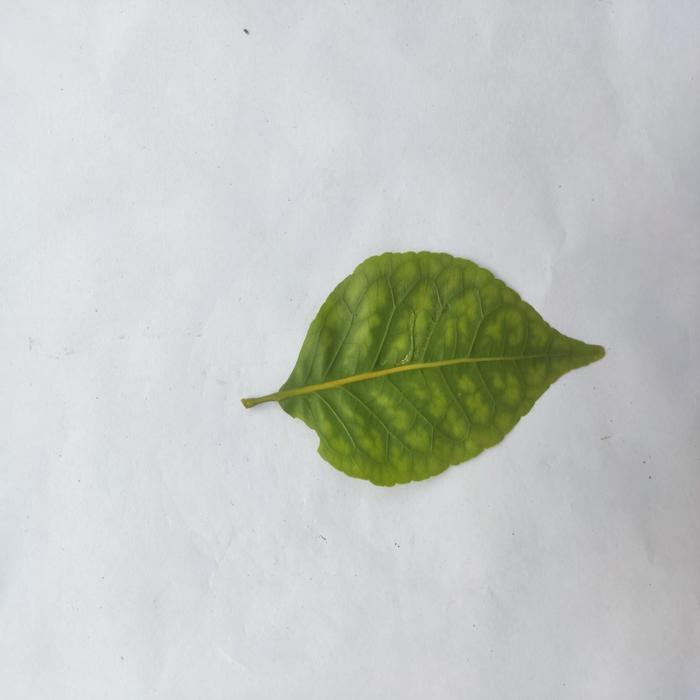
Crop: Aegle Marmelos
Leaf condition: Leaf_Spot